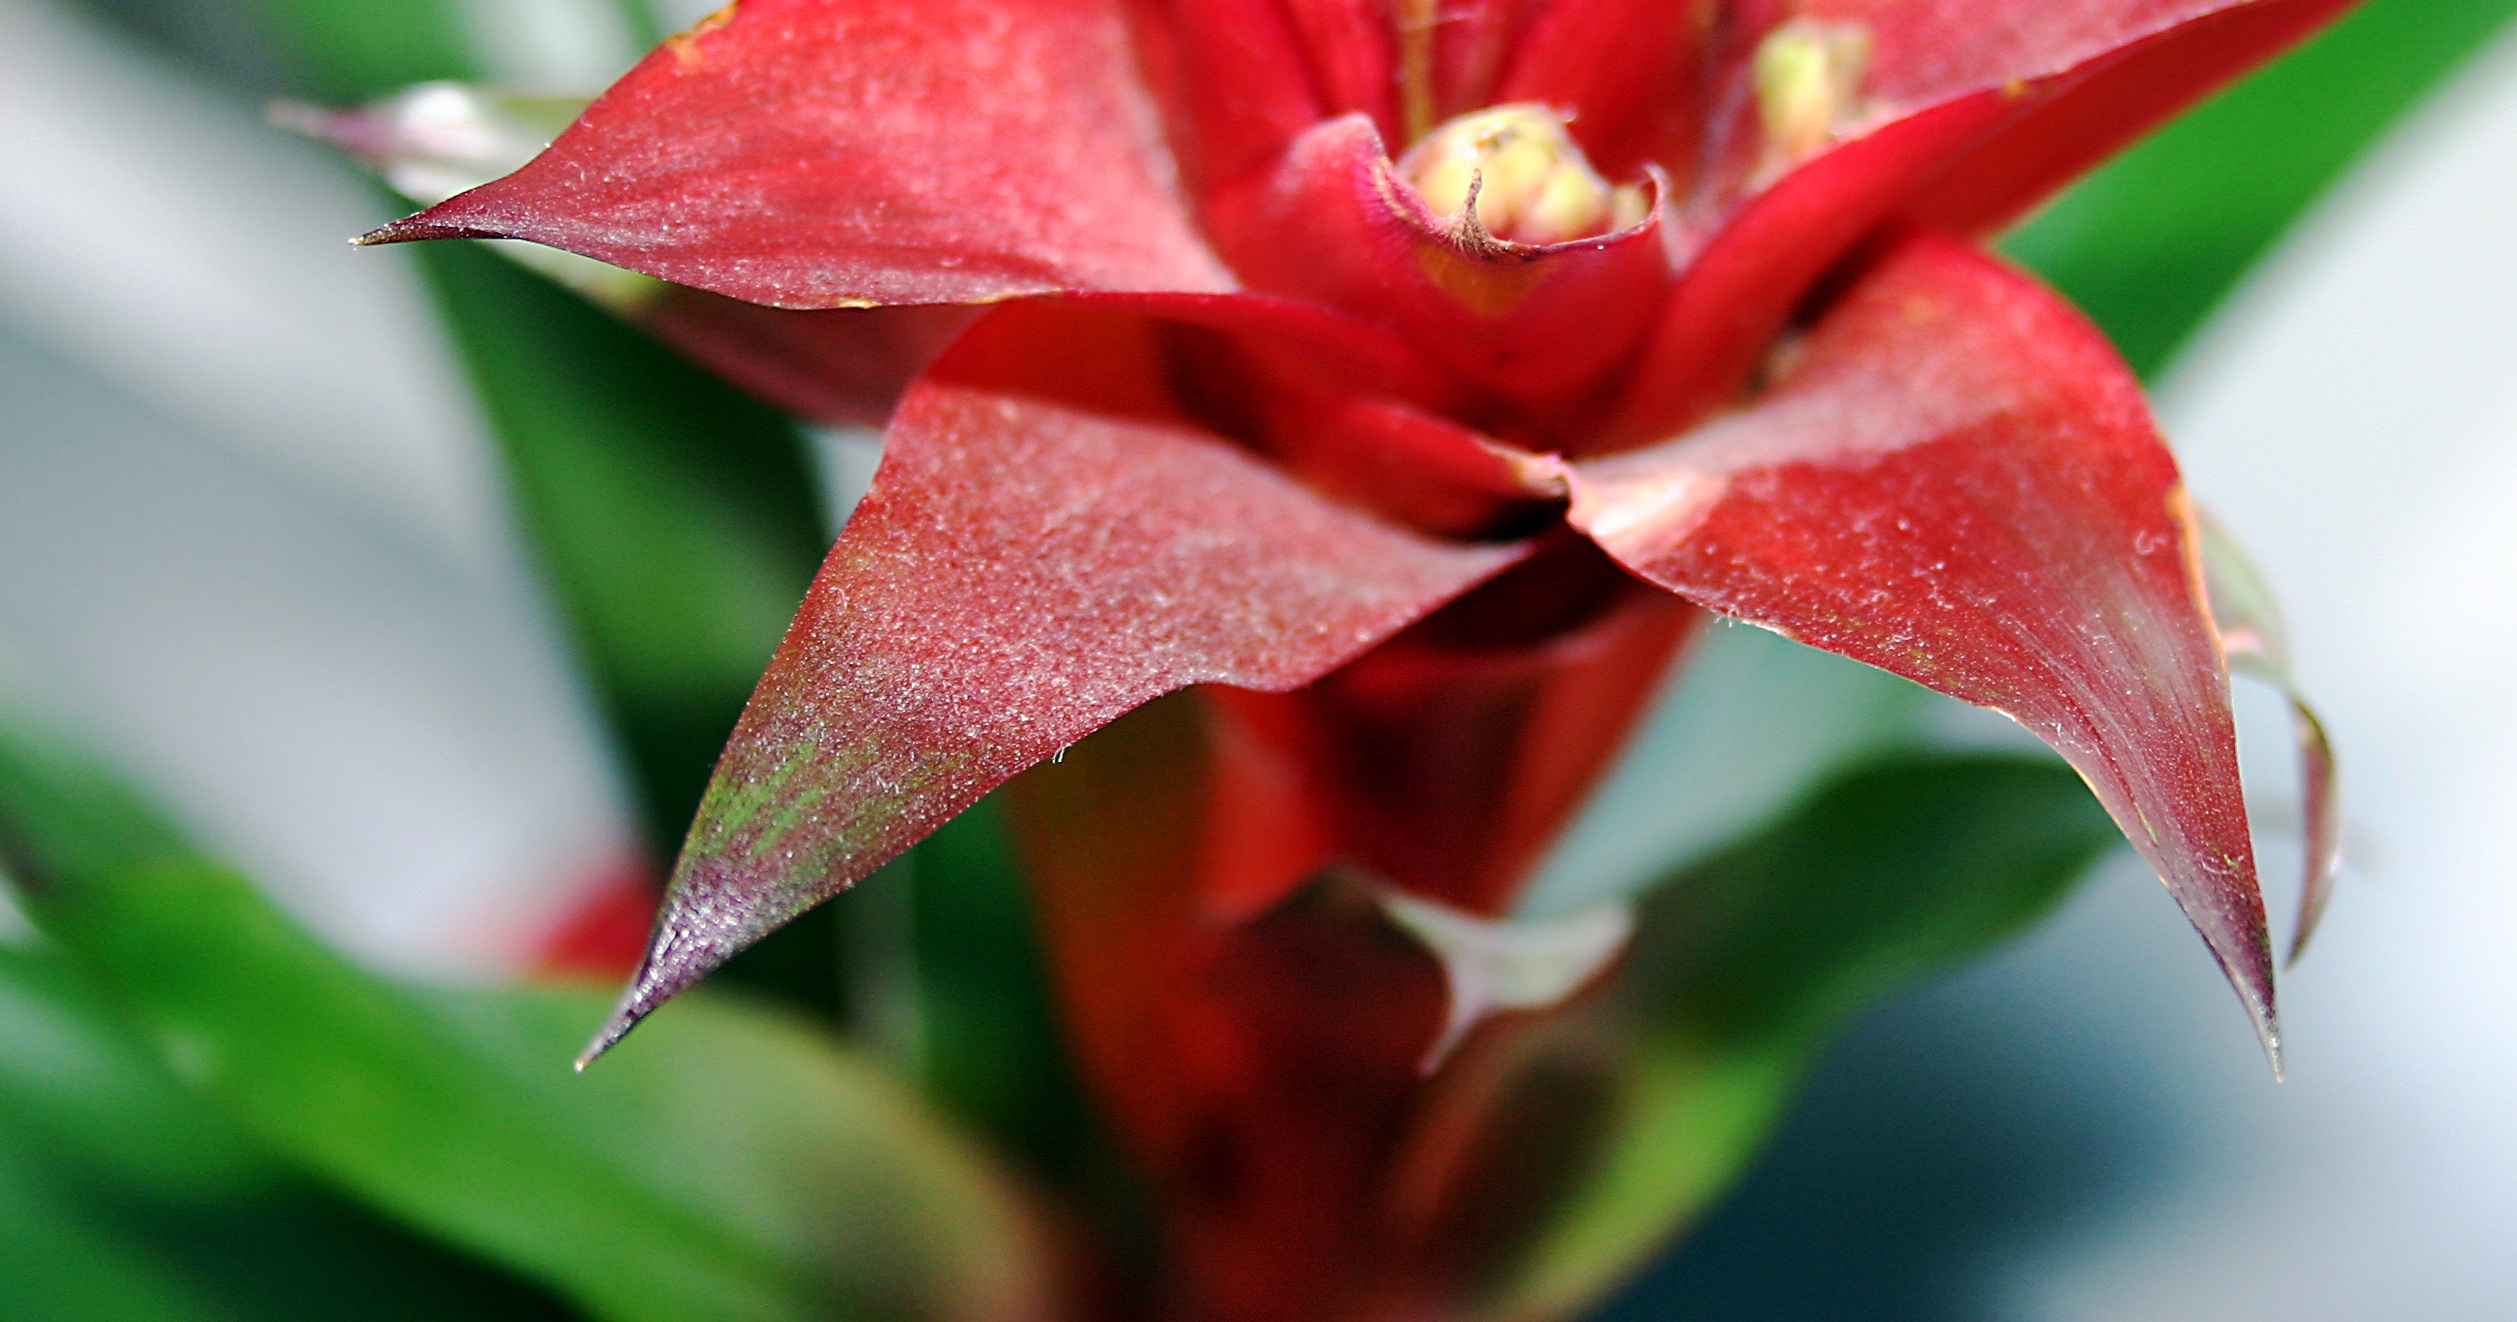
nature, blossom, plant, photography, leaf, flower, petal, pot, decoration, green, red, color, natural, fresh, romance, botany, blooming, flora, close up, potted, vivid, petals, vibrant, macro photography, flowering plant, plant stem, land plant